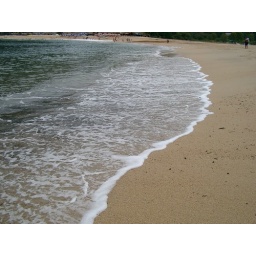
oh yes. ocean water you can swim in (as opposed to bellingham).